Lusognathus

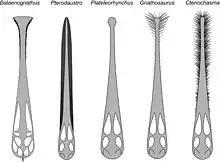
Ctenochasmatid pterosaurs have varied skull morphology; "Gnathosaurus" and "Plataleorhynchus" are close relatives of "Lusognathus"

Fernandes et al. (2023) recovered "Lusognathus" as a member of the ctenochasmatid clade Gnathosaurinae, as the sister taxon to the two known species of "Gnathosaurus", "G. subulatus" and "G. macrurus". A later 2025 study by Sita Manitkoon and colleagues described the new gnathosaurine "Garudapterus", finding it to be the closest relative of "Lusognathus" as supported by the similar orientation of their teeth. "Tacuadactylus" was found as an additional close relative of "Lusognathus" and "Gnathosaurus", with all four united by the paired set of grooves along their palates. The result of their phylogenetic analysis is shown below: